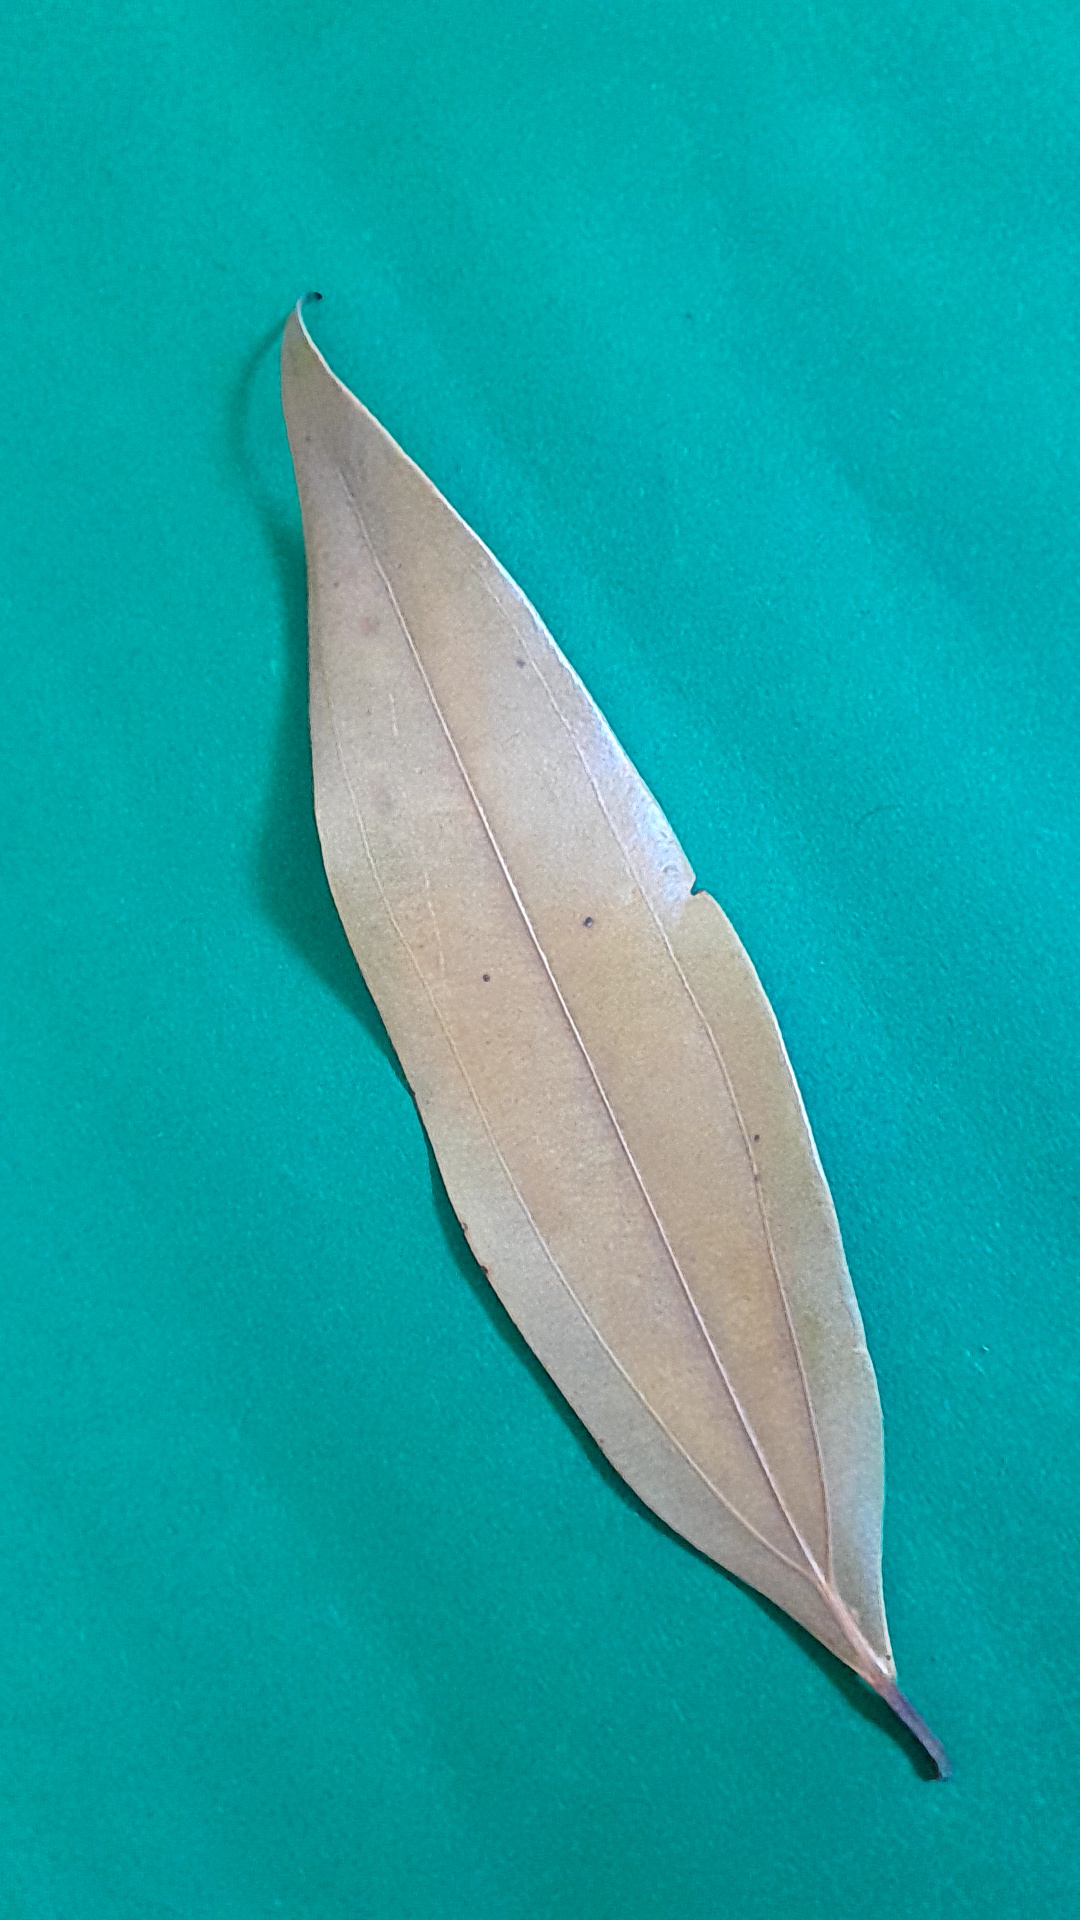
Label: Dry Leaf